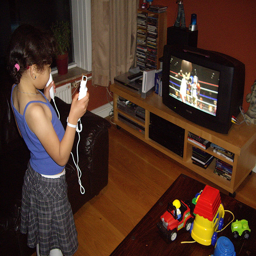
A little girl that is standing in front of a television.
A little girl holding a Nintendo Wii remote playing a video game.
A young girl plays boxing on her Nintendo Wii.
A little girl holding Wii controllers in her hands while she looks at the t.v.
A girl playing a game on the television.